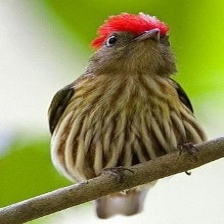
Species: STRIPPED MANAKIN
Scientific name: MACHAEROPTERUS REGULUS